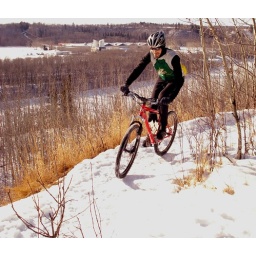
A winter mountain bike ride in Terwillegar Park Edmonton Alberta.